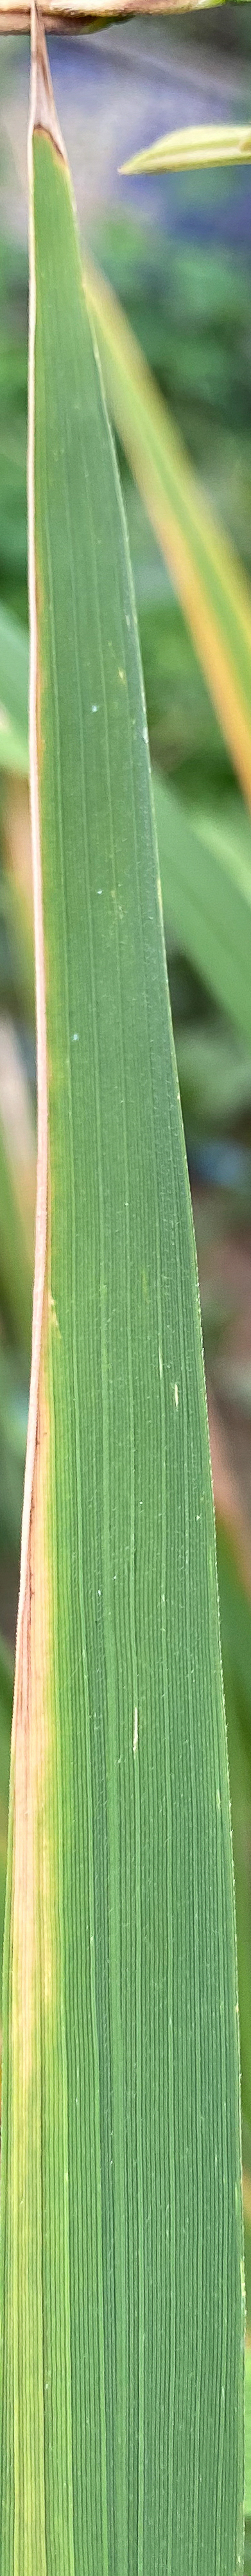
Nhãn: K